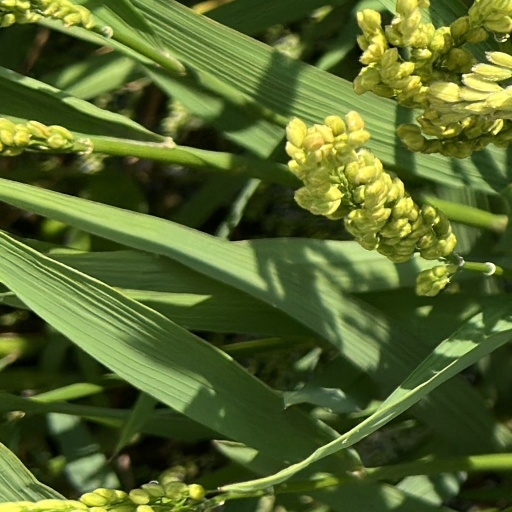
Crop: rice